Saung Ta Nya Wal

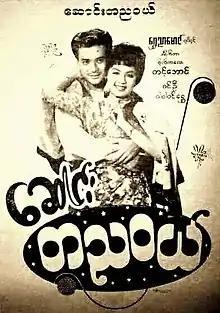
Film Poster

Saung Ta Nya Wal is a 1963 Burmese black-and-white drama film, directed by Bogalay Tint Aung starring Win Oo and Wah Wah Win Shwe.